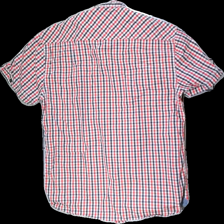
View: back
Type: Shirt
Category: Men
Brand: Jack And Jones
Colors: Multicolor, White, Red, Blue
Material: 100% cotton
Pattern: Checkered print
Cut: Regular
Size: L
Season: All
Price range: 50-100
Recommended usage: Reuse